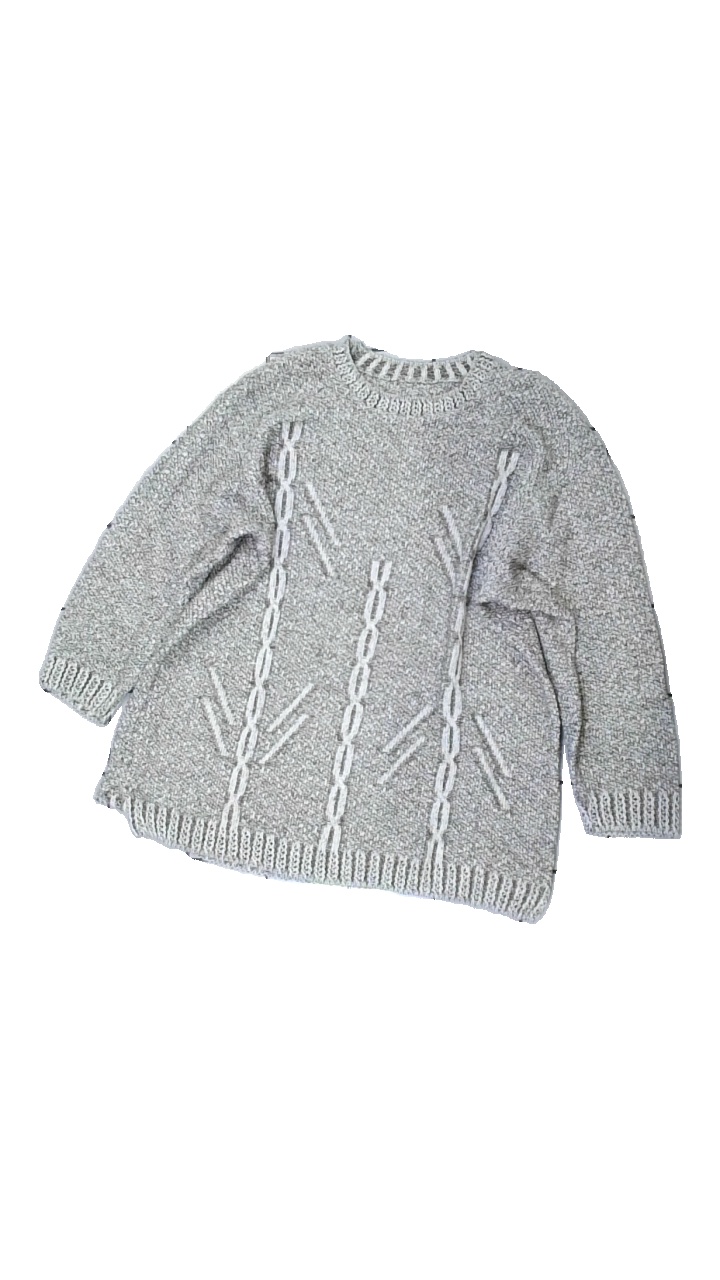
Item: Sweater (Ladies)
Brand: Missing
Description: home made
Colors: Brown, White
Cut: C-collar
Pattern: Other
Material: Unknown
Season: All
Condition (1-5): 5
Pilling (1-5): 5
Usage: Reuse
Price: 100-150